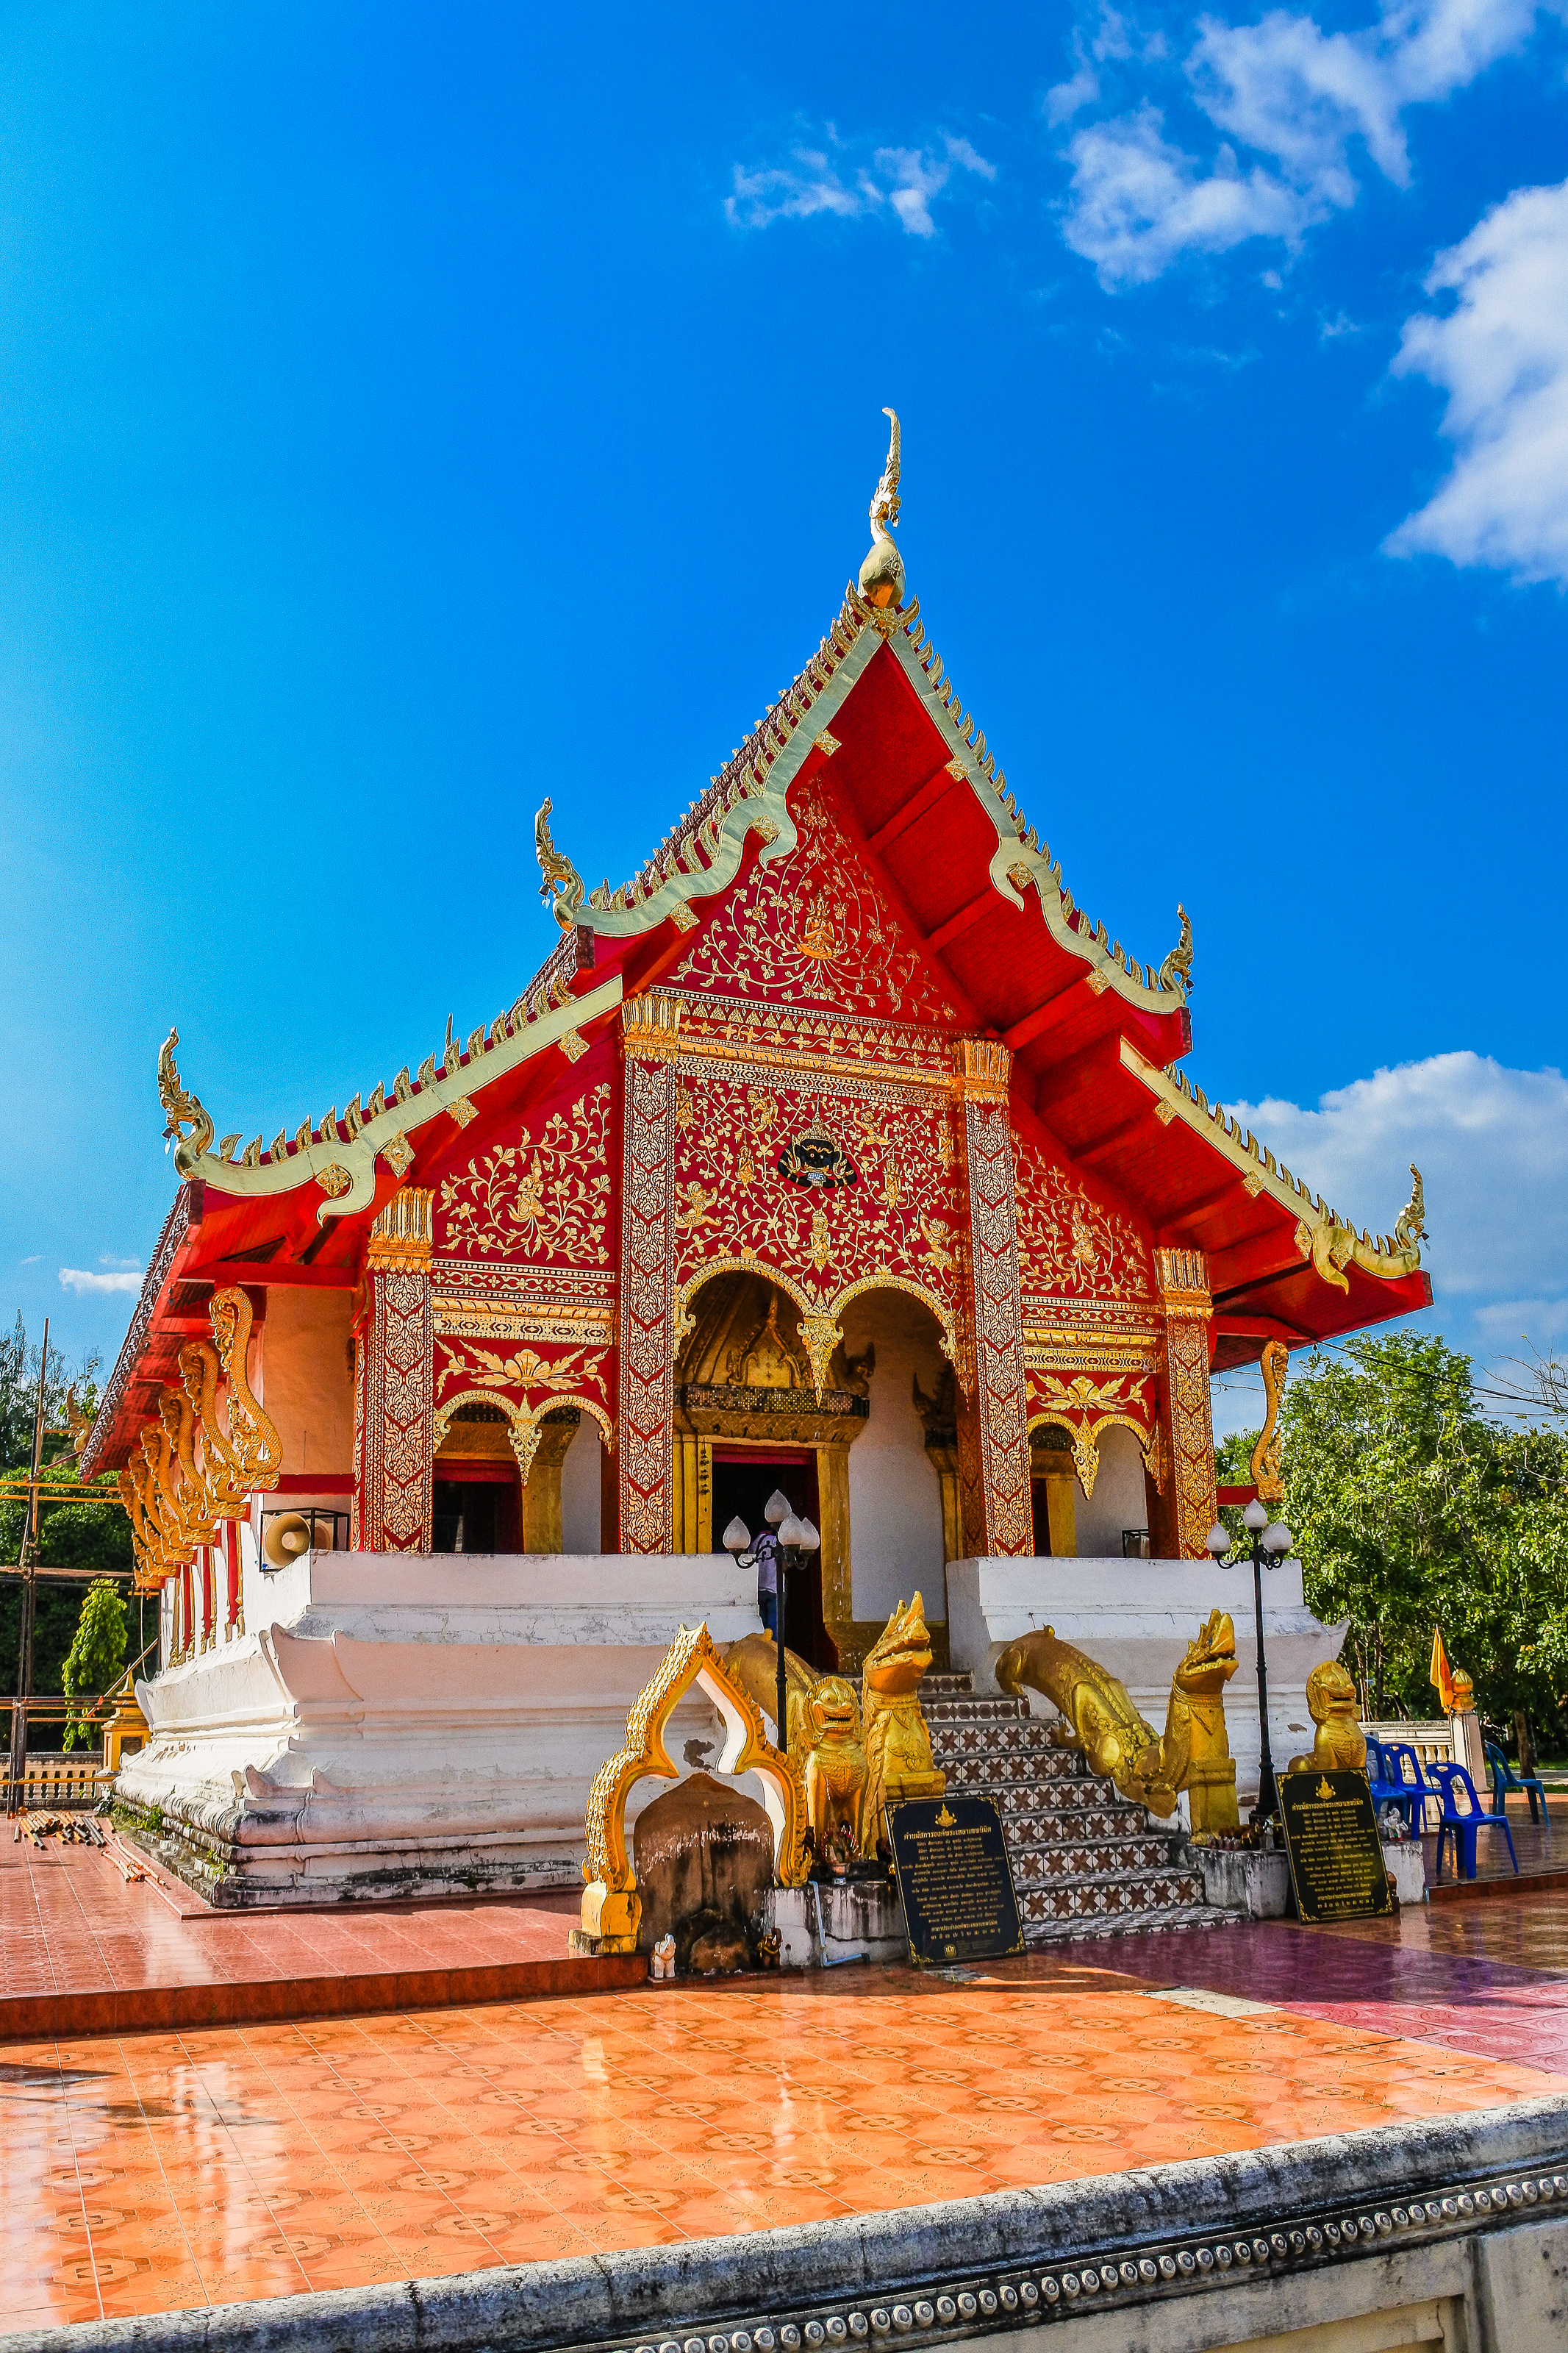
symbol, tourism, scene, gold, buddha, thailand, landmark, architecture, art, historic, asia, asian, bangkok, statue, sculpture, thai, wat, buddhism, ancient, religion, pagoda, traditional, culture, temple, travel, place of worship, building, sky, chinese architecture, shrine, historic site, hindu temple, cloud, japanese architecture, facade, leisure, tourist attraction